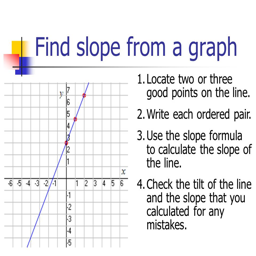
find slope from a graph locate good points on the line .